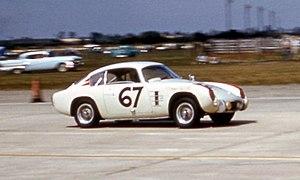
Le Grand Prix des États-Unis 1959, disputé sur le Sebring International Raceway le 12 décembre 1959, est la quatre-vingt-quatrième épreuve du championnat du monde de Formule 1 courue depuis 1950 et la neuvième et dernière manche du championnat 1959.